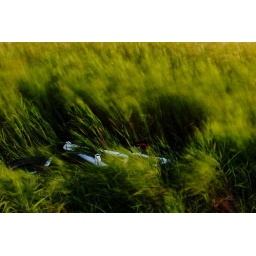
my bike in the grass